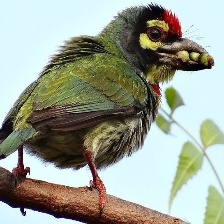
Species: COPPERSMITH BARBET
Scientific name: MEGALAIMA HAEMACEPHALA